Sigil of Baphomet

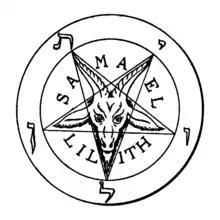
The 1897 illustration with "Samael" and "Lilith" text

The depiction of an inverted pentagram with a goat's head, paired with five Hebrew letters at the pentagram points, first appeared in the 1897 book "La Clef de la Magie Noire" by French occultist Stanislas de Guaita. The Hebrew letters spell out Leviathan (לויתן), the ancient serpent from the biblical Chaoskampf, while the 1897 symbol is further augmented by the text "Samael" and "Lilith". With the pentagram inverted, matter is ruling over spirit, a condition associated with evil. In his book, de Guaita also illustrates an upright pentagram with the Pentagrammaton (יהשוה) at the vertices of the pentagram: an esoteric version of the Hebrew name of Jesus, Yeshua (ישוע), by adding the letter shin (ש) in the middle of the Tetragrammaton divine name Yod-He-Vav-He (יהוה). The lower four points represented the four elements of the material world, while the uppermost point represented spirit ruling over matter. As influenced by the 19th-century French occultist Éliphas Lévi, an inverted pentagram represents materiality while an upright pentagram accordingly symbolizes holiness.